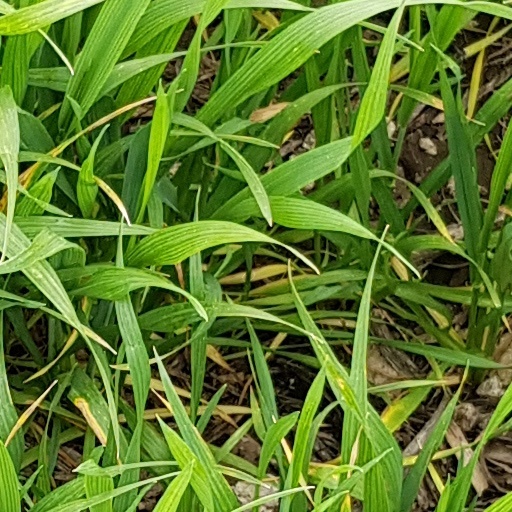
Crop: wheat